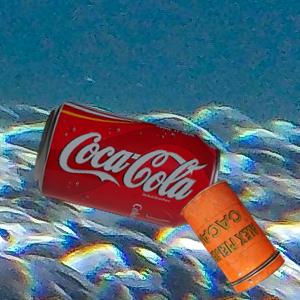
Label: cans